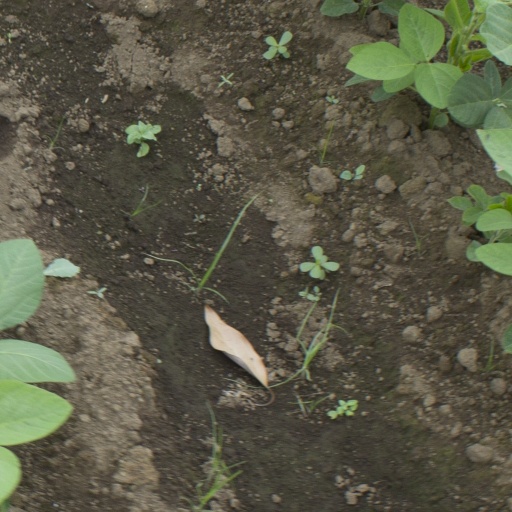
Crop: soybean